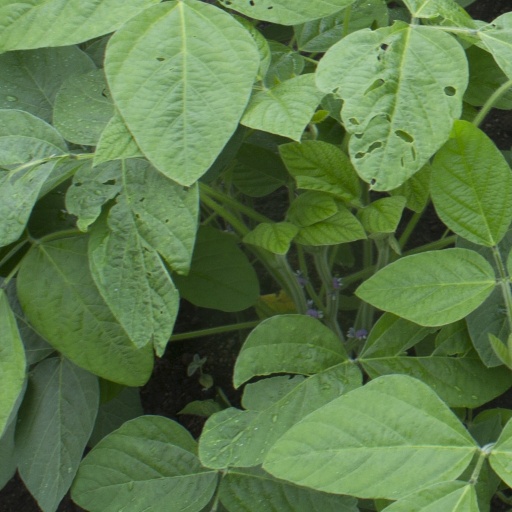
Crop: soybean